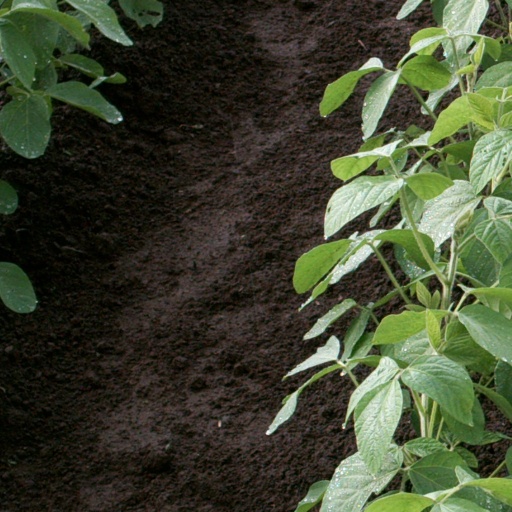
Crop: soybean